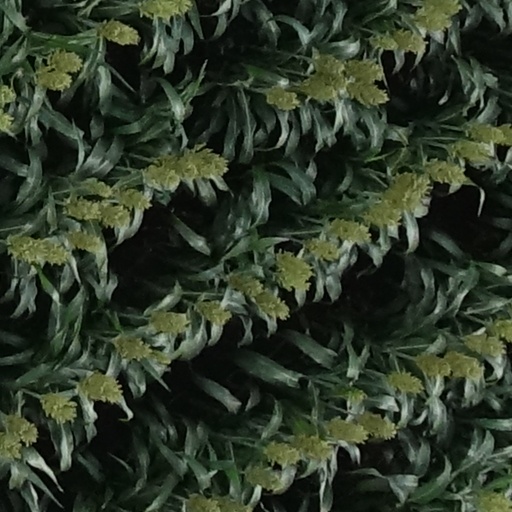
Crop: sorghum